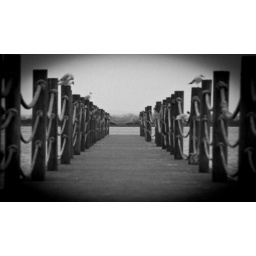
loved the lines in this so tried the black an white effect